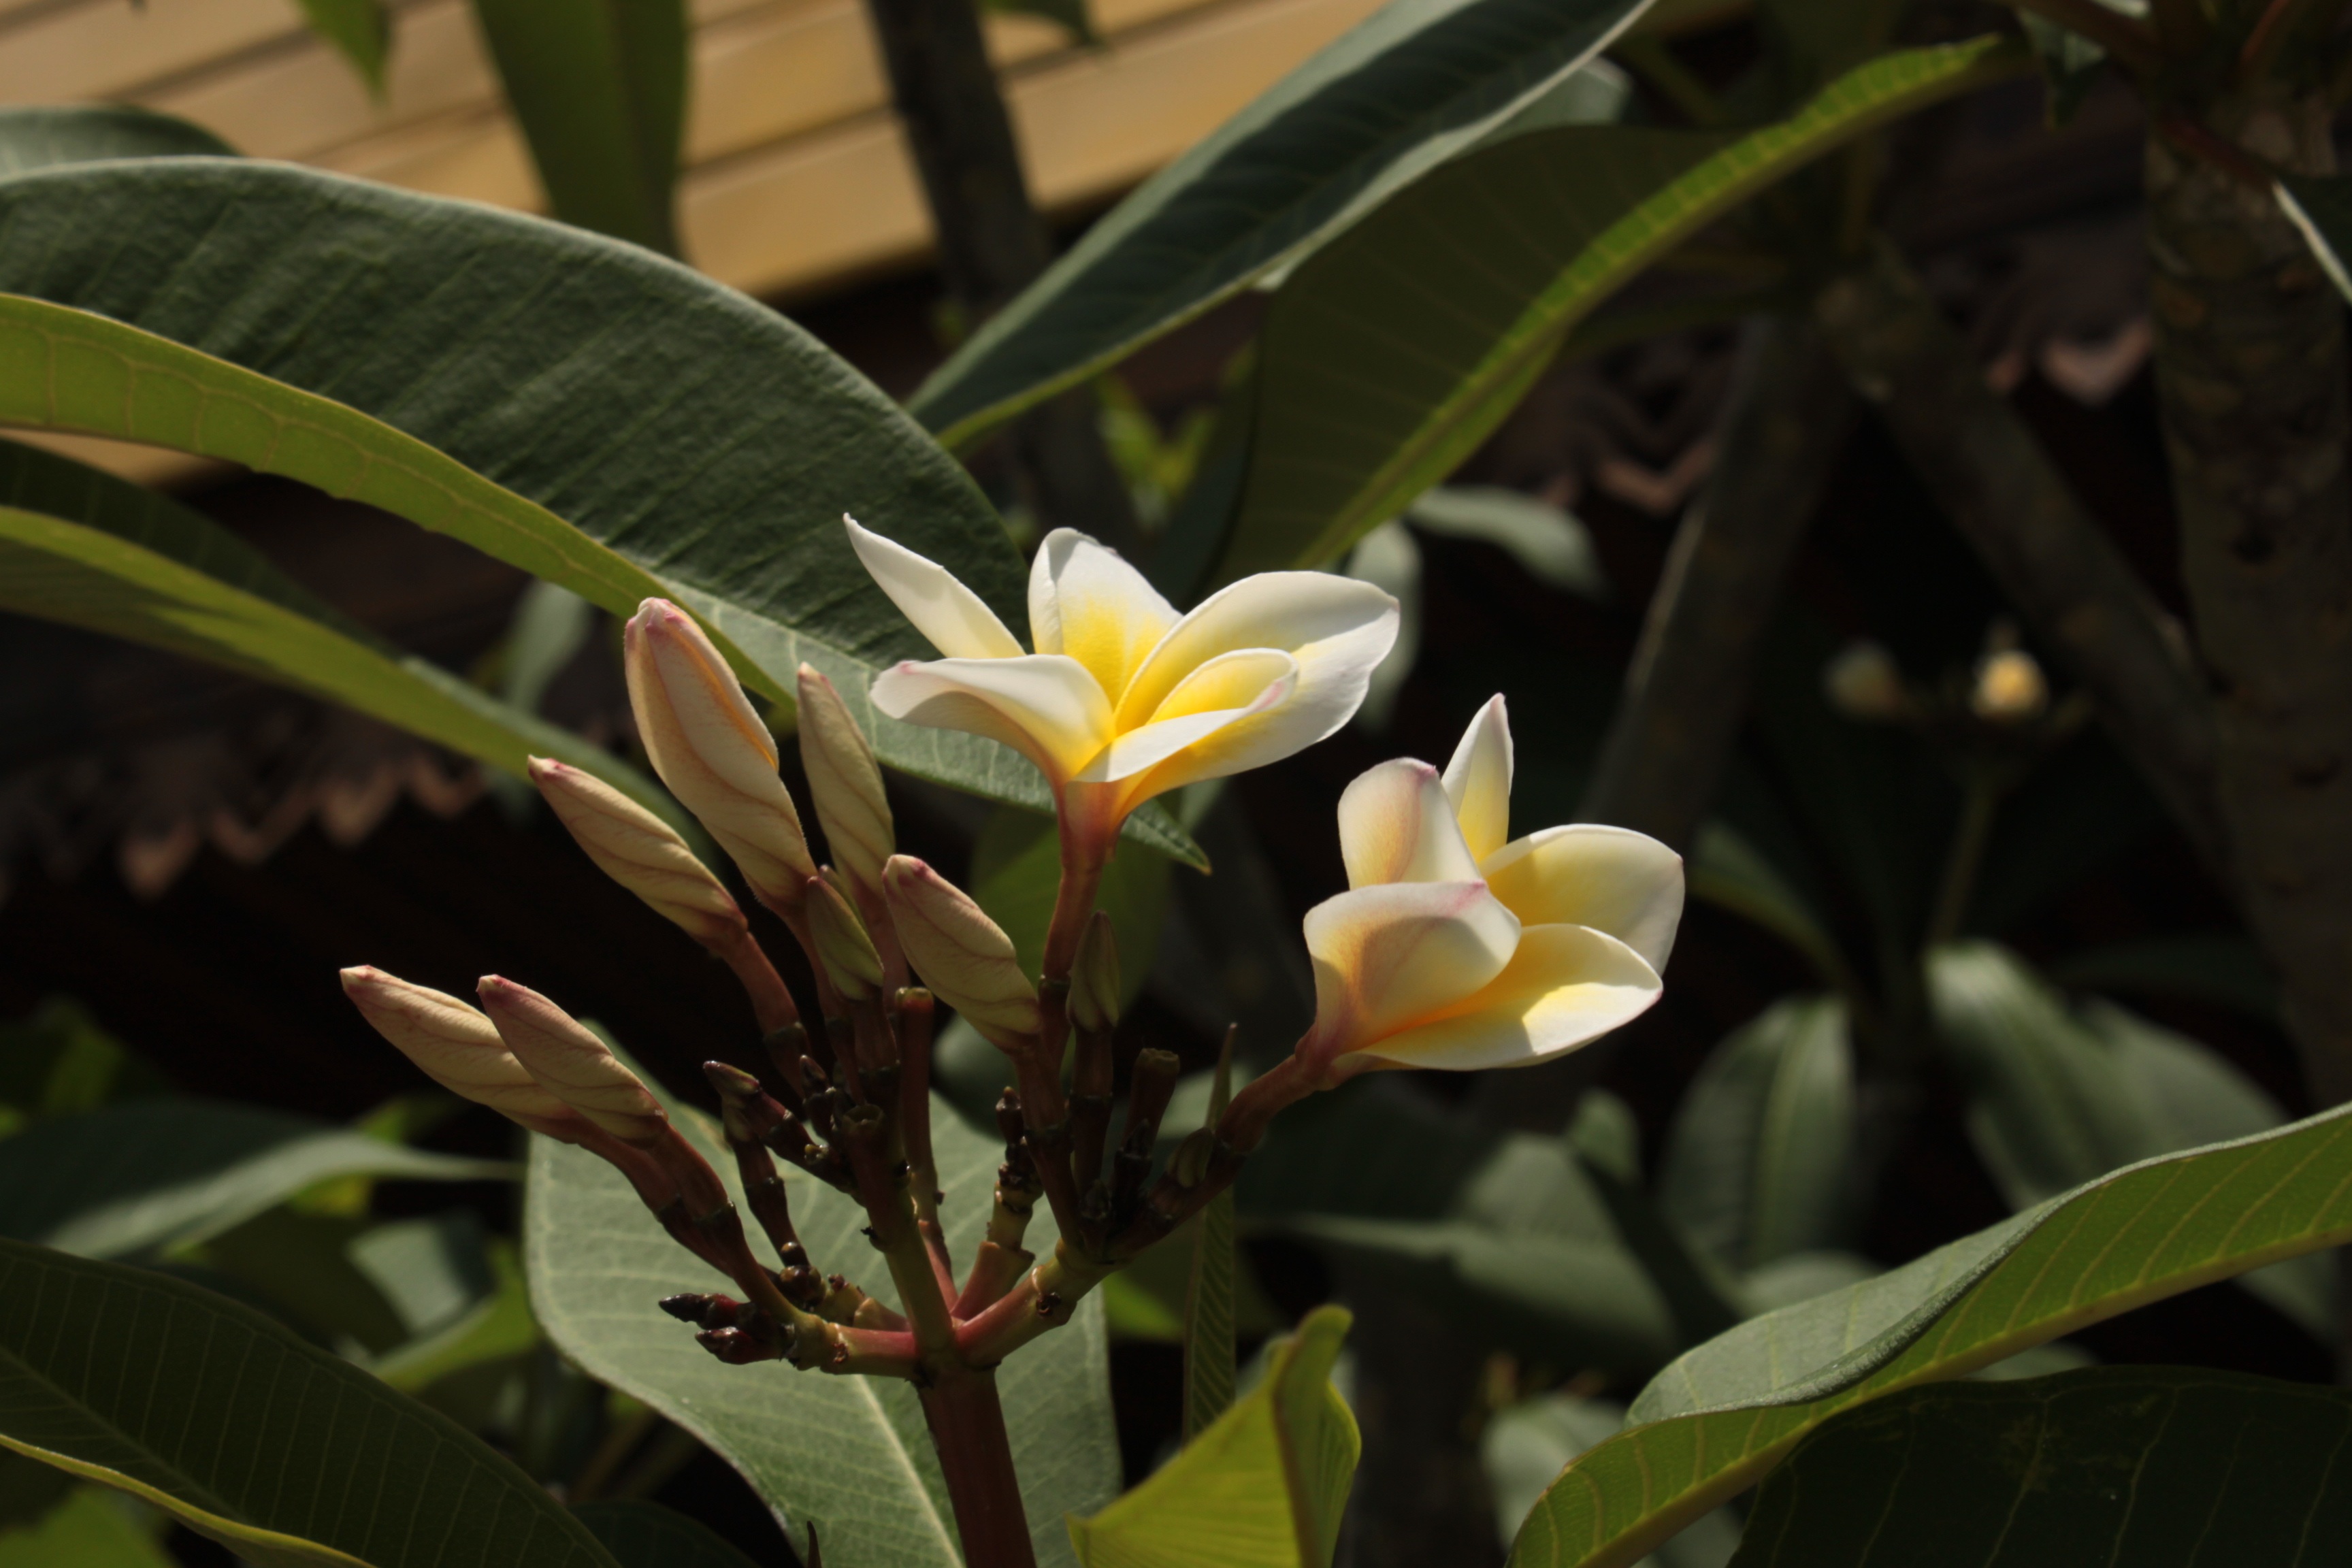
nature, plant, white, leaf, flower, bloom, asia, botany, flora, white flower, orchid, flowering plant, dendrobium, land plant, temple bloom